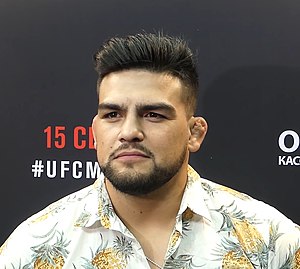
Kelvin Gastelum
Kelvin Gastelum
Kelvin Gastelum er en amerikansk professionel MMA-udøver. Han har konkurreret for UFC siden han vandt The Ultimate Fighter 17. I februar 2019 er han nr. 4 på den officielle UFC-middleweight-rangeringsliste.